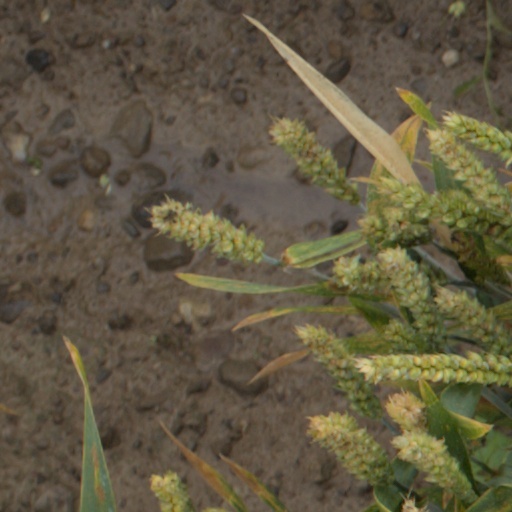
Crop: wheat